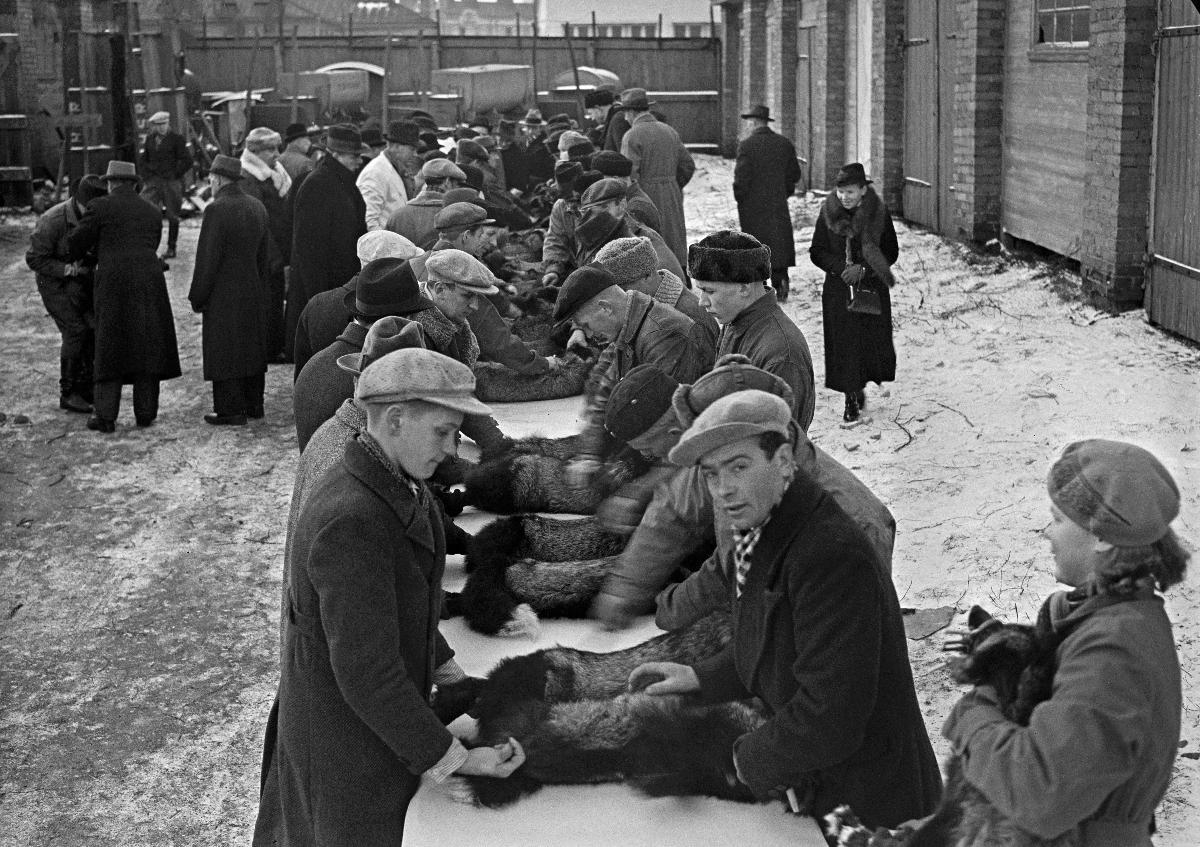
Turkiseläinnäyttely
Pälsdjursutställning; Fur animal Exhibition
sisällön kuvaus: Turkiseläinnäyttely Kampin kentällä Helsingissä 29.11.1940. content description: Fur animal exhibition on Kamppi field in Helsinki 29.11.1940. innehållsbeskrivning: Pälsdjursutställning på Kampplanen i Helsingfors 29.11.1940.
Kuvaaja: Sundström, Hugo, kuvaaja
Vuosi: 1940
Paikka: Suomi, Uusimaa, Helsinki
Aiheet: HBL; turkikset; turkiseläimet; näyttelyt; vaateteollisuus; furs; fur animals; exhibitions; clothing industry; fur; pälsvaror; pälsdjur; utställningar; klädindustri; pälsar; konfektionsindustri